Sky position (RA, Dec in degrees): 171.54, 18.133
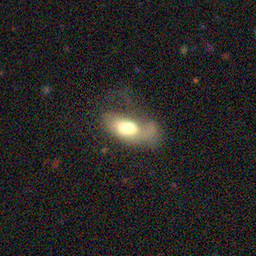
Galaxy morphology: Disturbed Galaxies